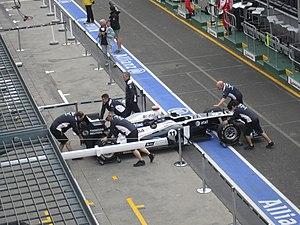
Le Grand Prix automobile d'Australie 2011, disputé le 27 mars 2011 sur le Circuit de l'Albert Park à Melbourne, est la 840ᵉ épreuve du championnat du monde de Formule 1 courue depuis 1950. Il s'agit de la vingt-septième édition du Grand Prix d'Australie comptant pour le championnat du monde de Formule 1, la seizième se tenant à Melbourne, les premières éditions comptant pour le championnat, de 1985 à 1995, s'étant disputées sur le circuit d'Adélaïde. Cette épreuve est la manche d'ouverture du championnat 2011, à la suite de l'annulation, le 21 février 2011, du Grand Prix de Bahreïn en raison de l'instabilité politique du pays.